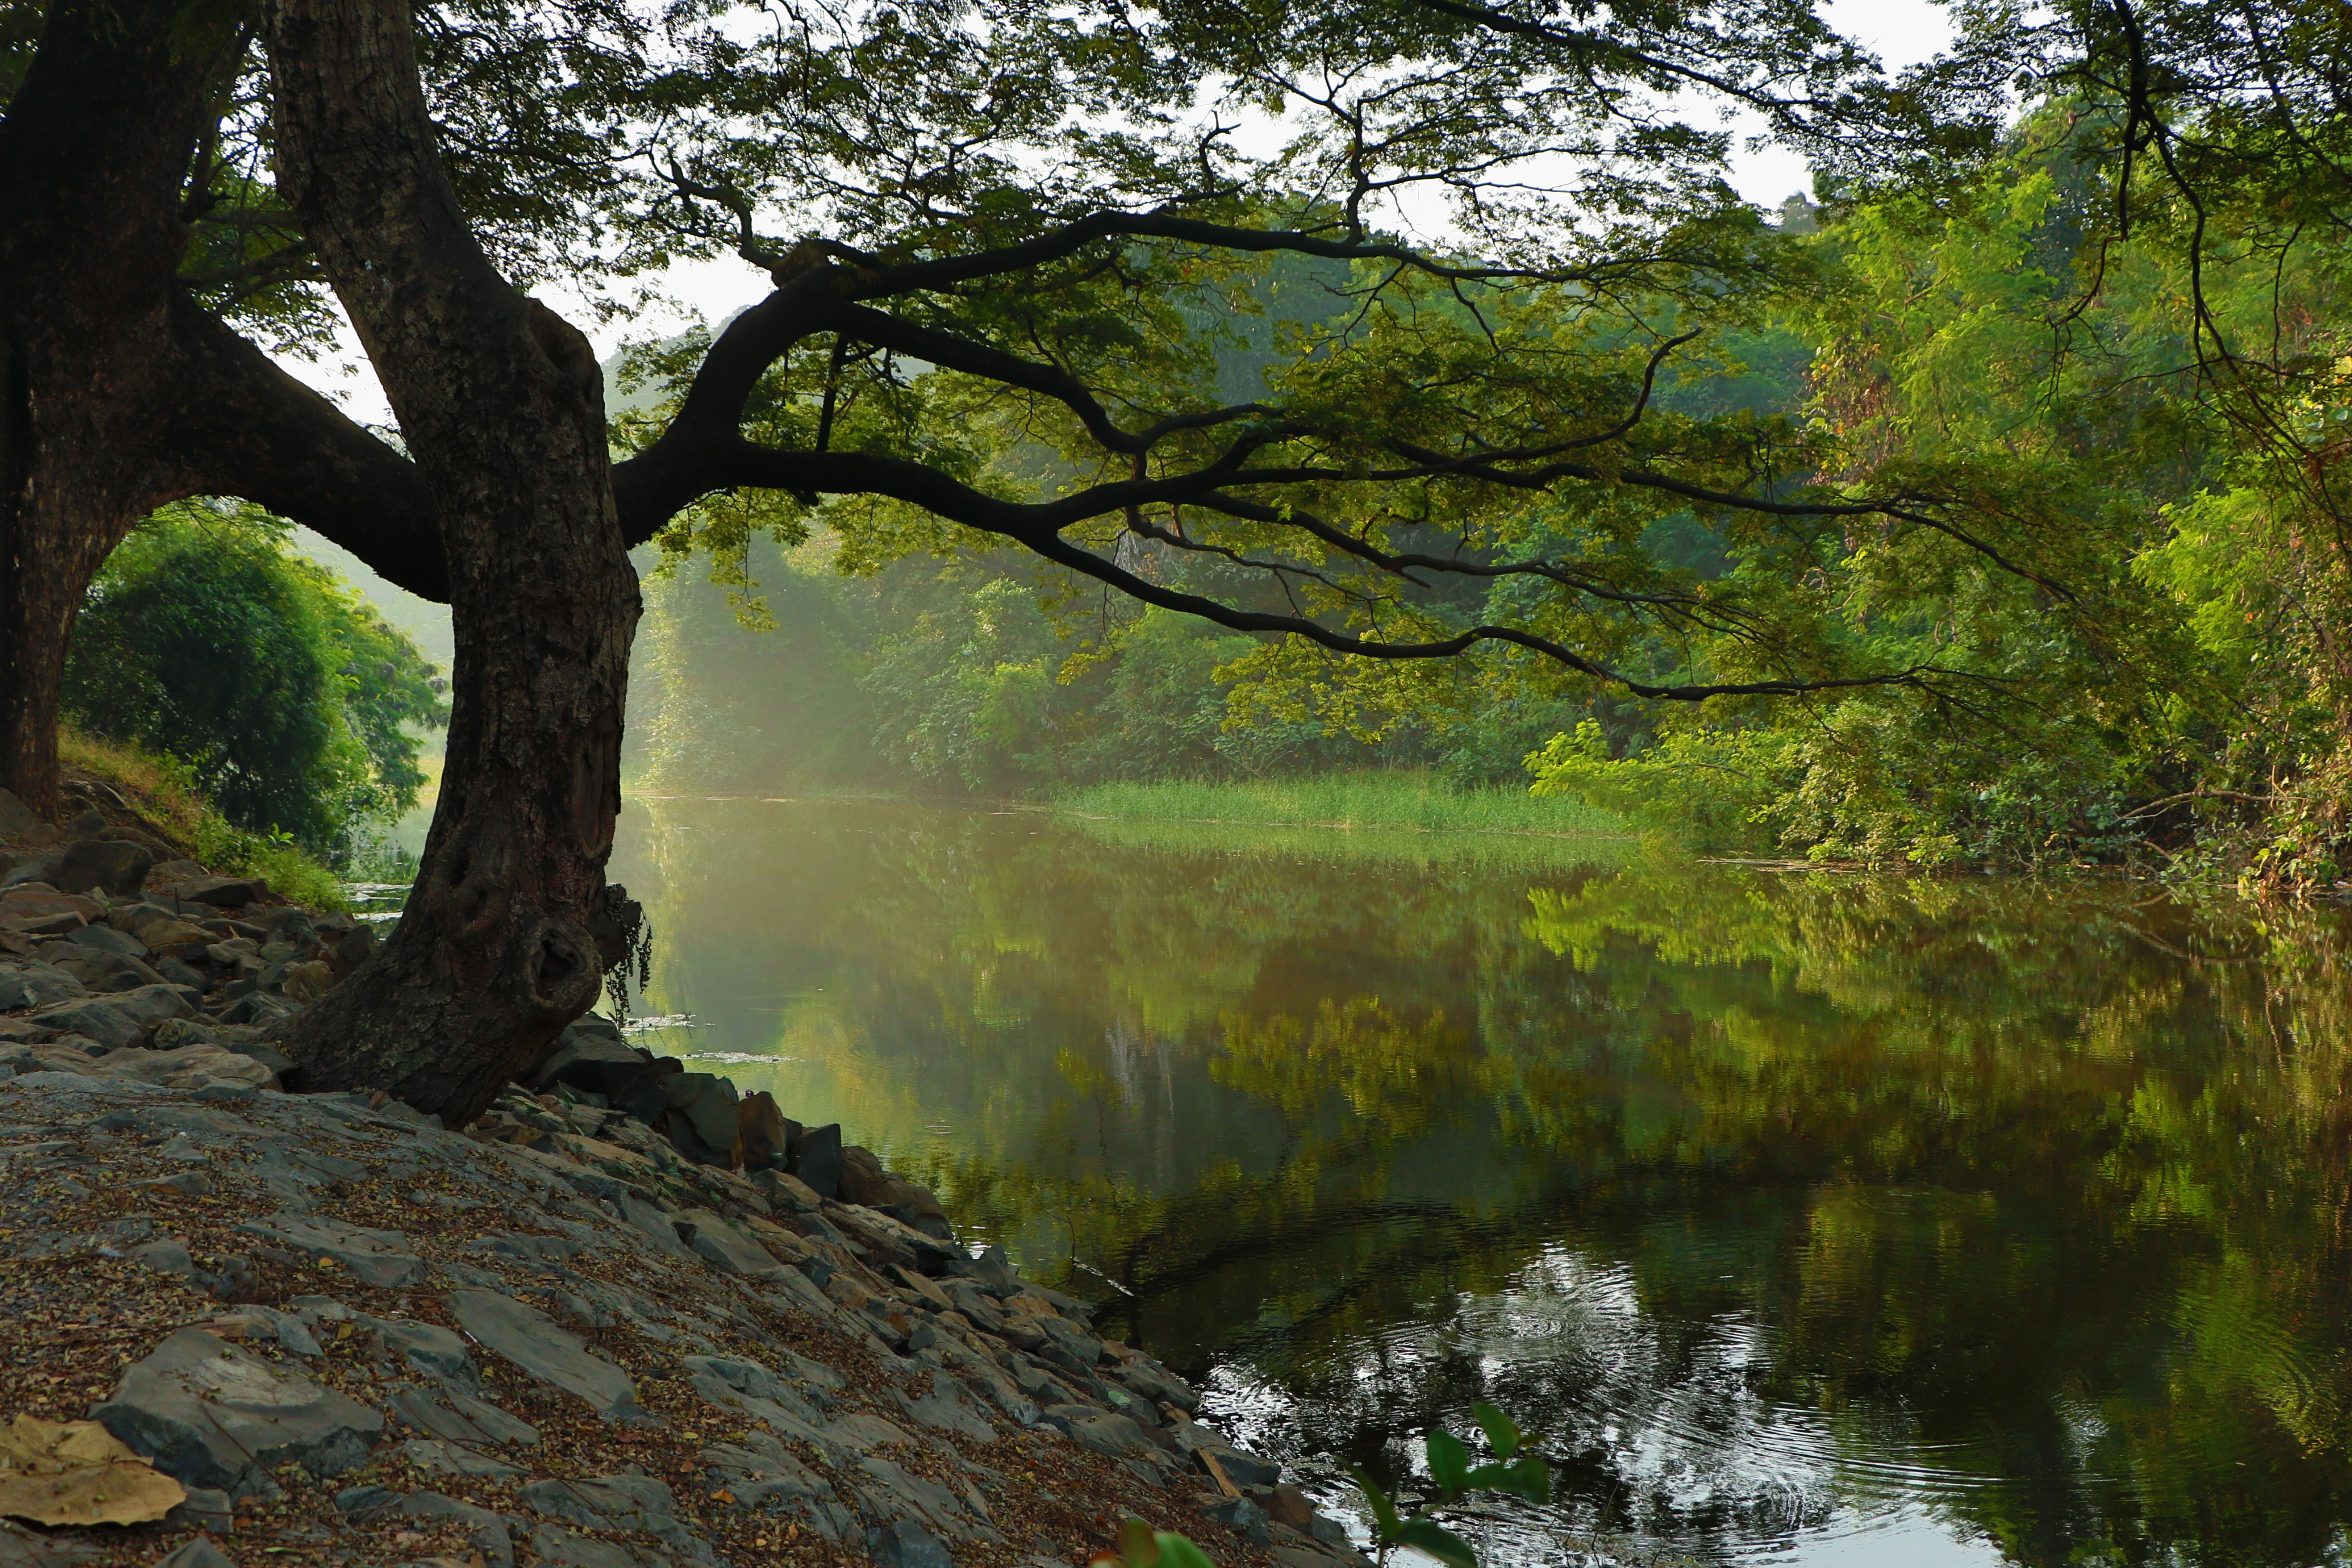
landscape, tree, water, nature, forest, wilderness, branch, plant, sunlight, leaf, flower, lake, river, pond, stream, green, reflection, autumn, deciduous, wetland, woodland, habitat, natural environment, atmospheric phenomenon, woody plant